Death Flies East

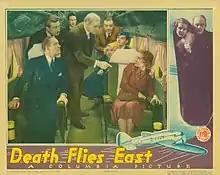
Film poster

Death Flies East is a 1935 American mystery film directed by Phil Rosen and starring Conrad Nagel, Florence Rice and Raymond Walburn. The action takes place on an airline flight with a murderer aboard. The film was an early example of the aviation "disaster film" genre.